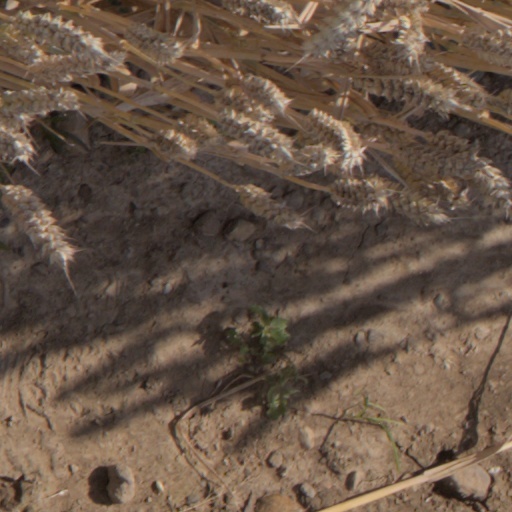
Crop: wheat